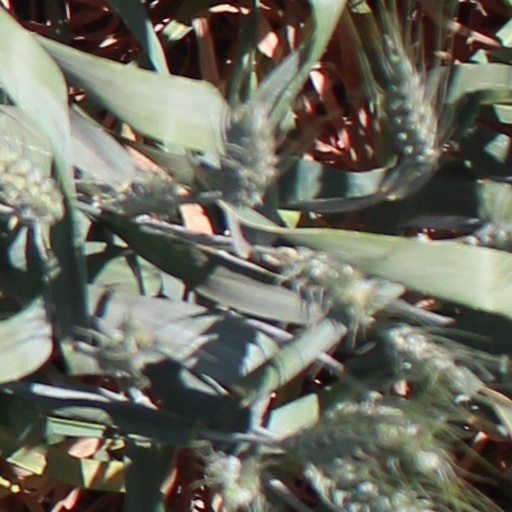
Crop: wheat